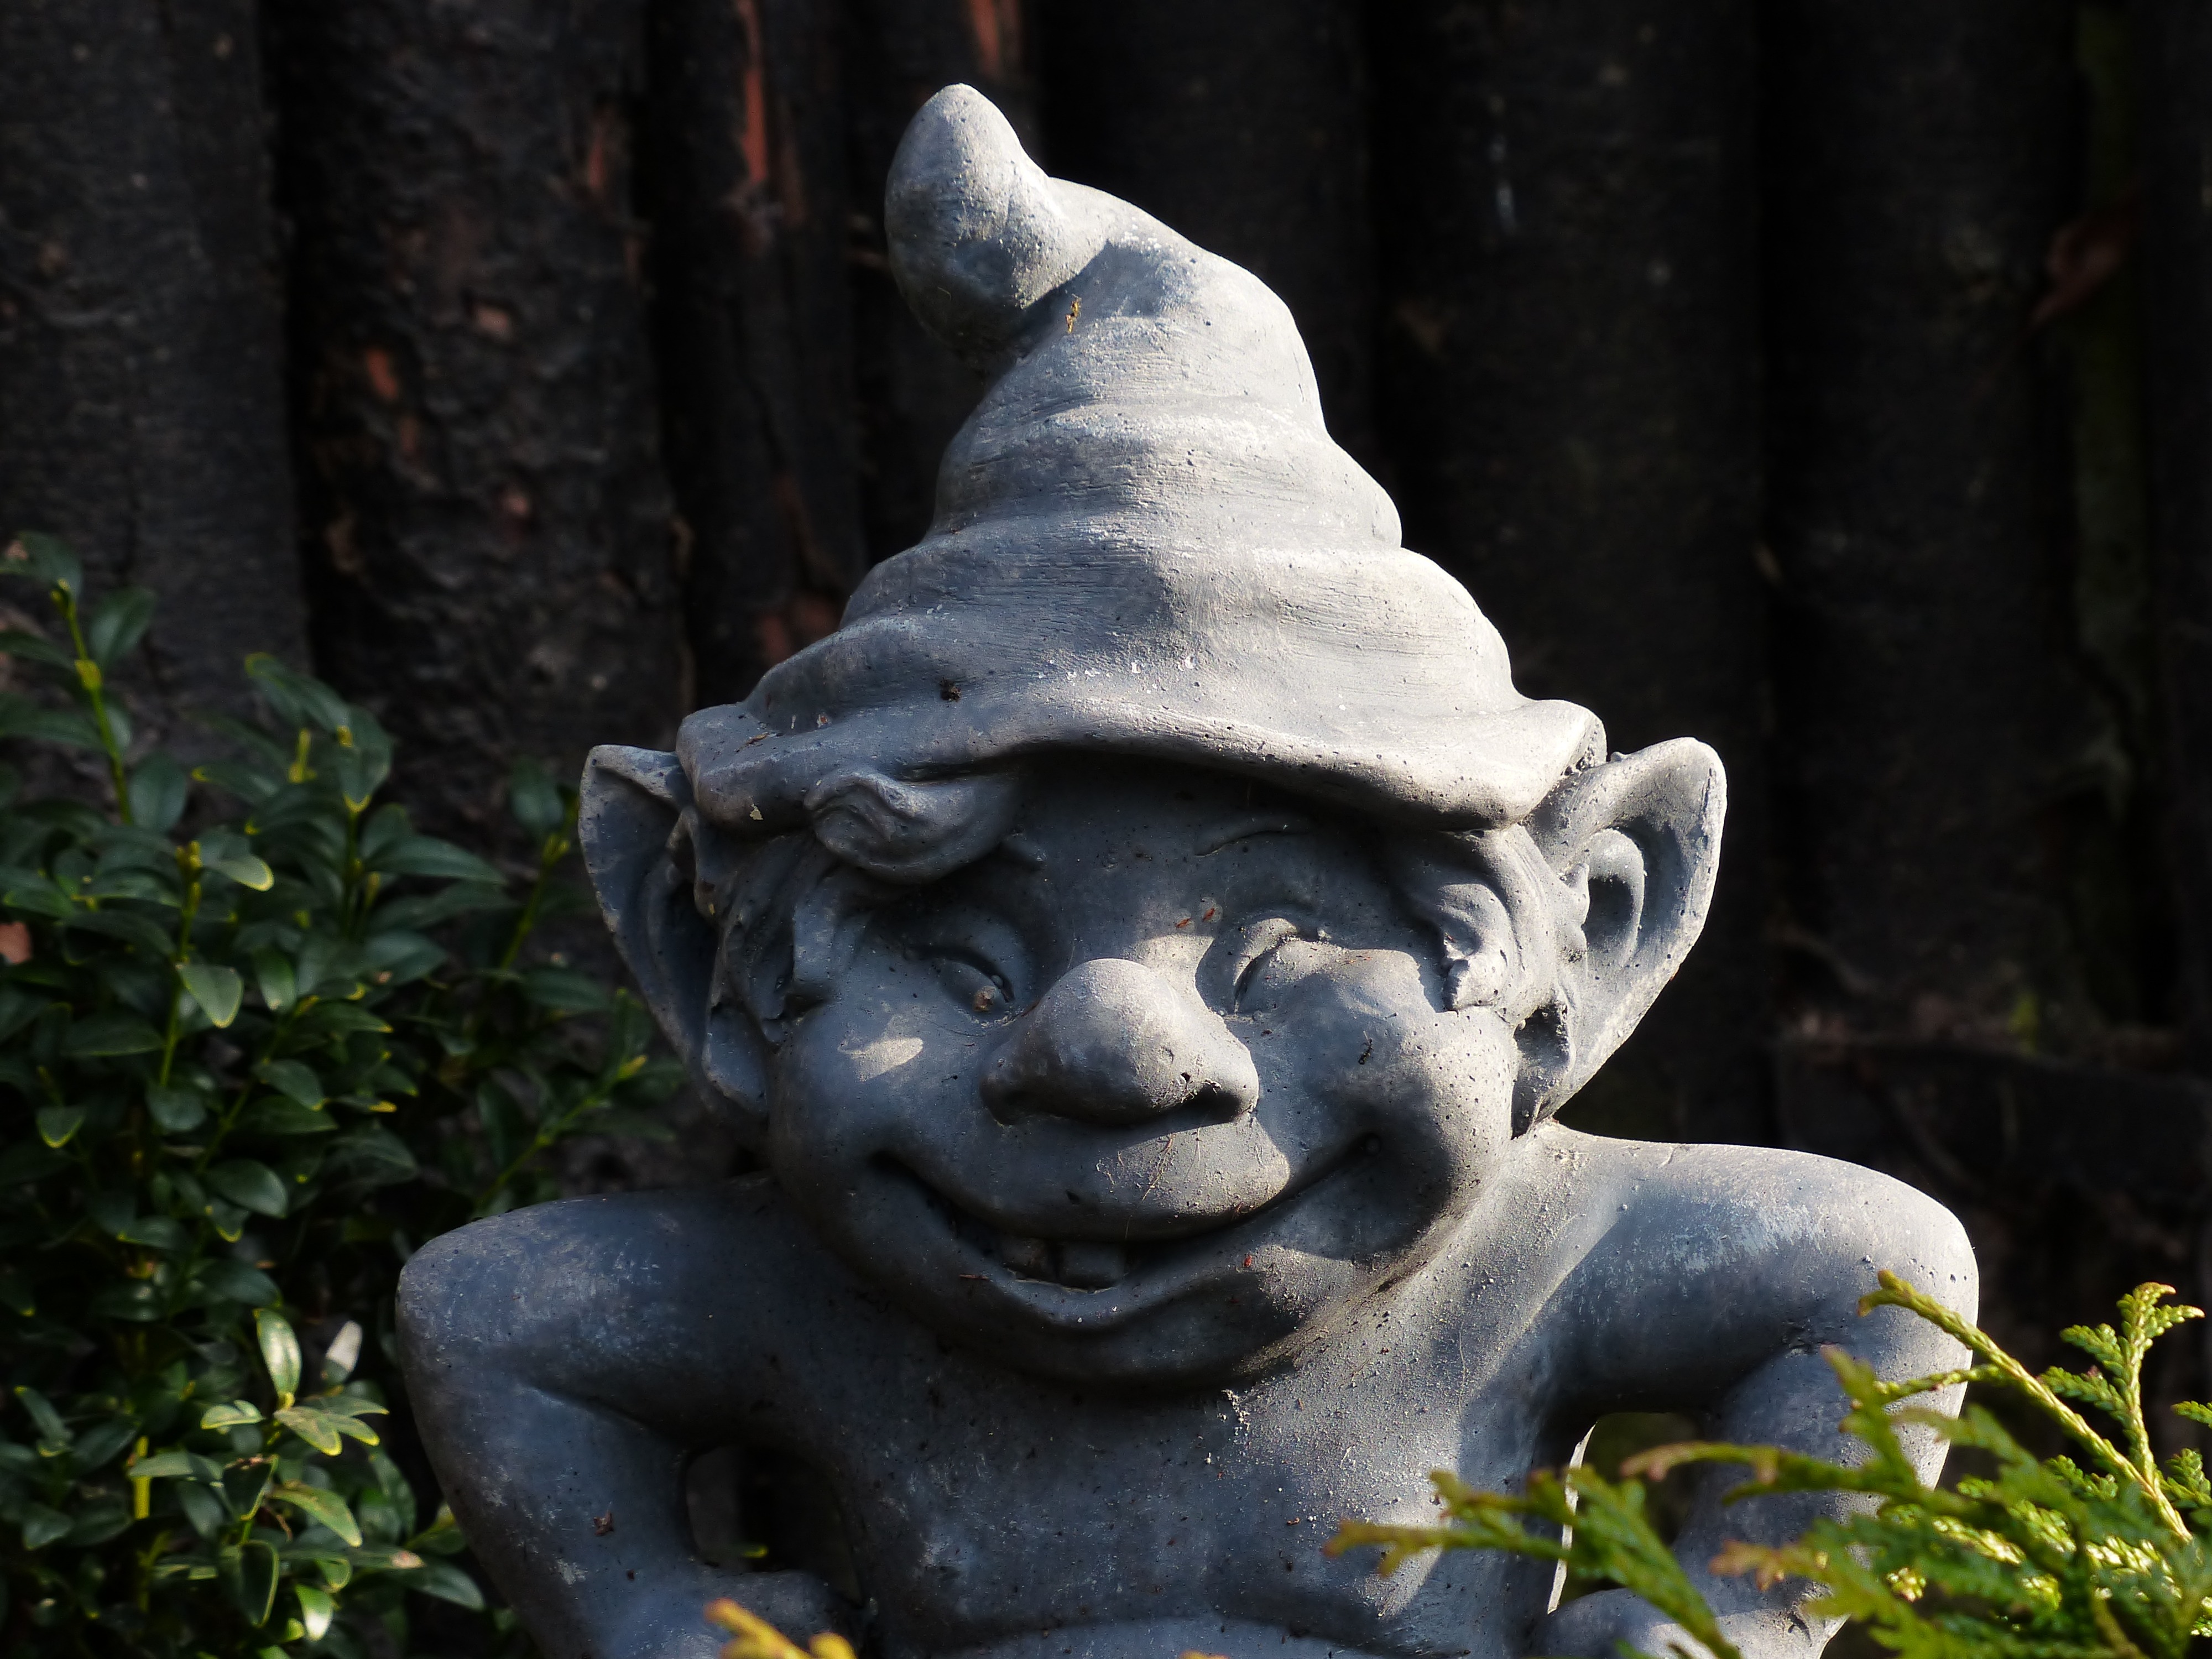
monument, statue, fabric, sculpture, art, figure, temple, funny, dwarf, carving, gnome, stone figure, kobold, garden figurines, garden gnome, making a face, gautama buddha